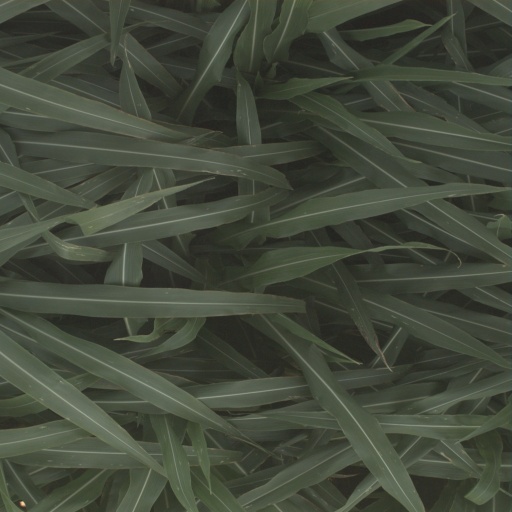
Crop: sorghum